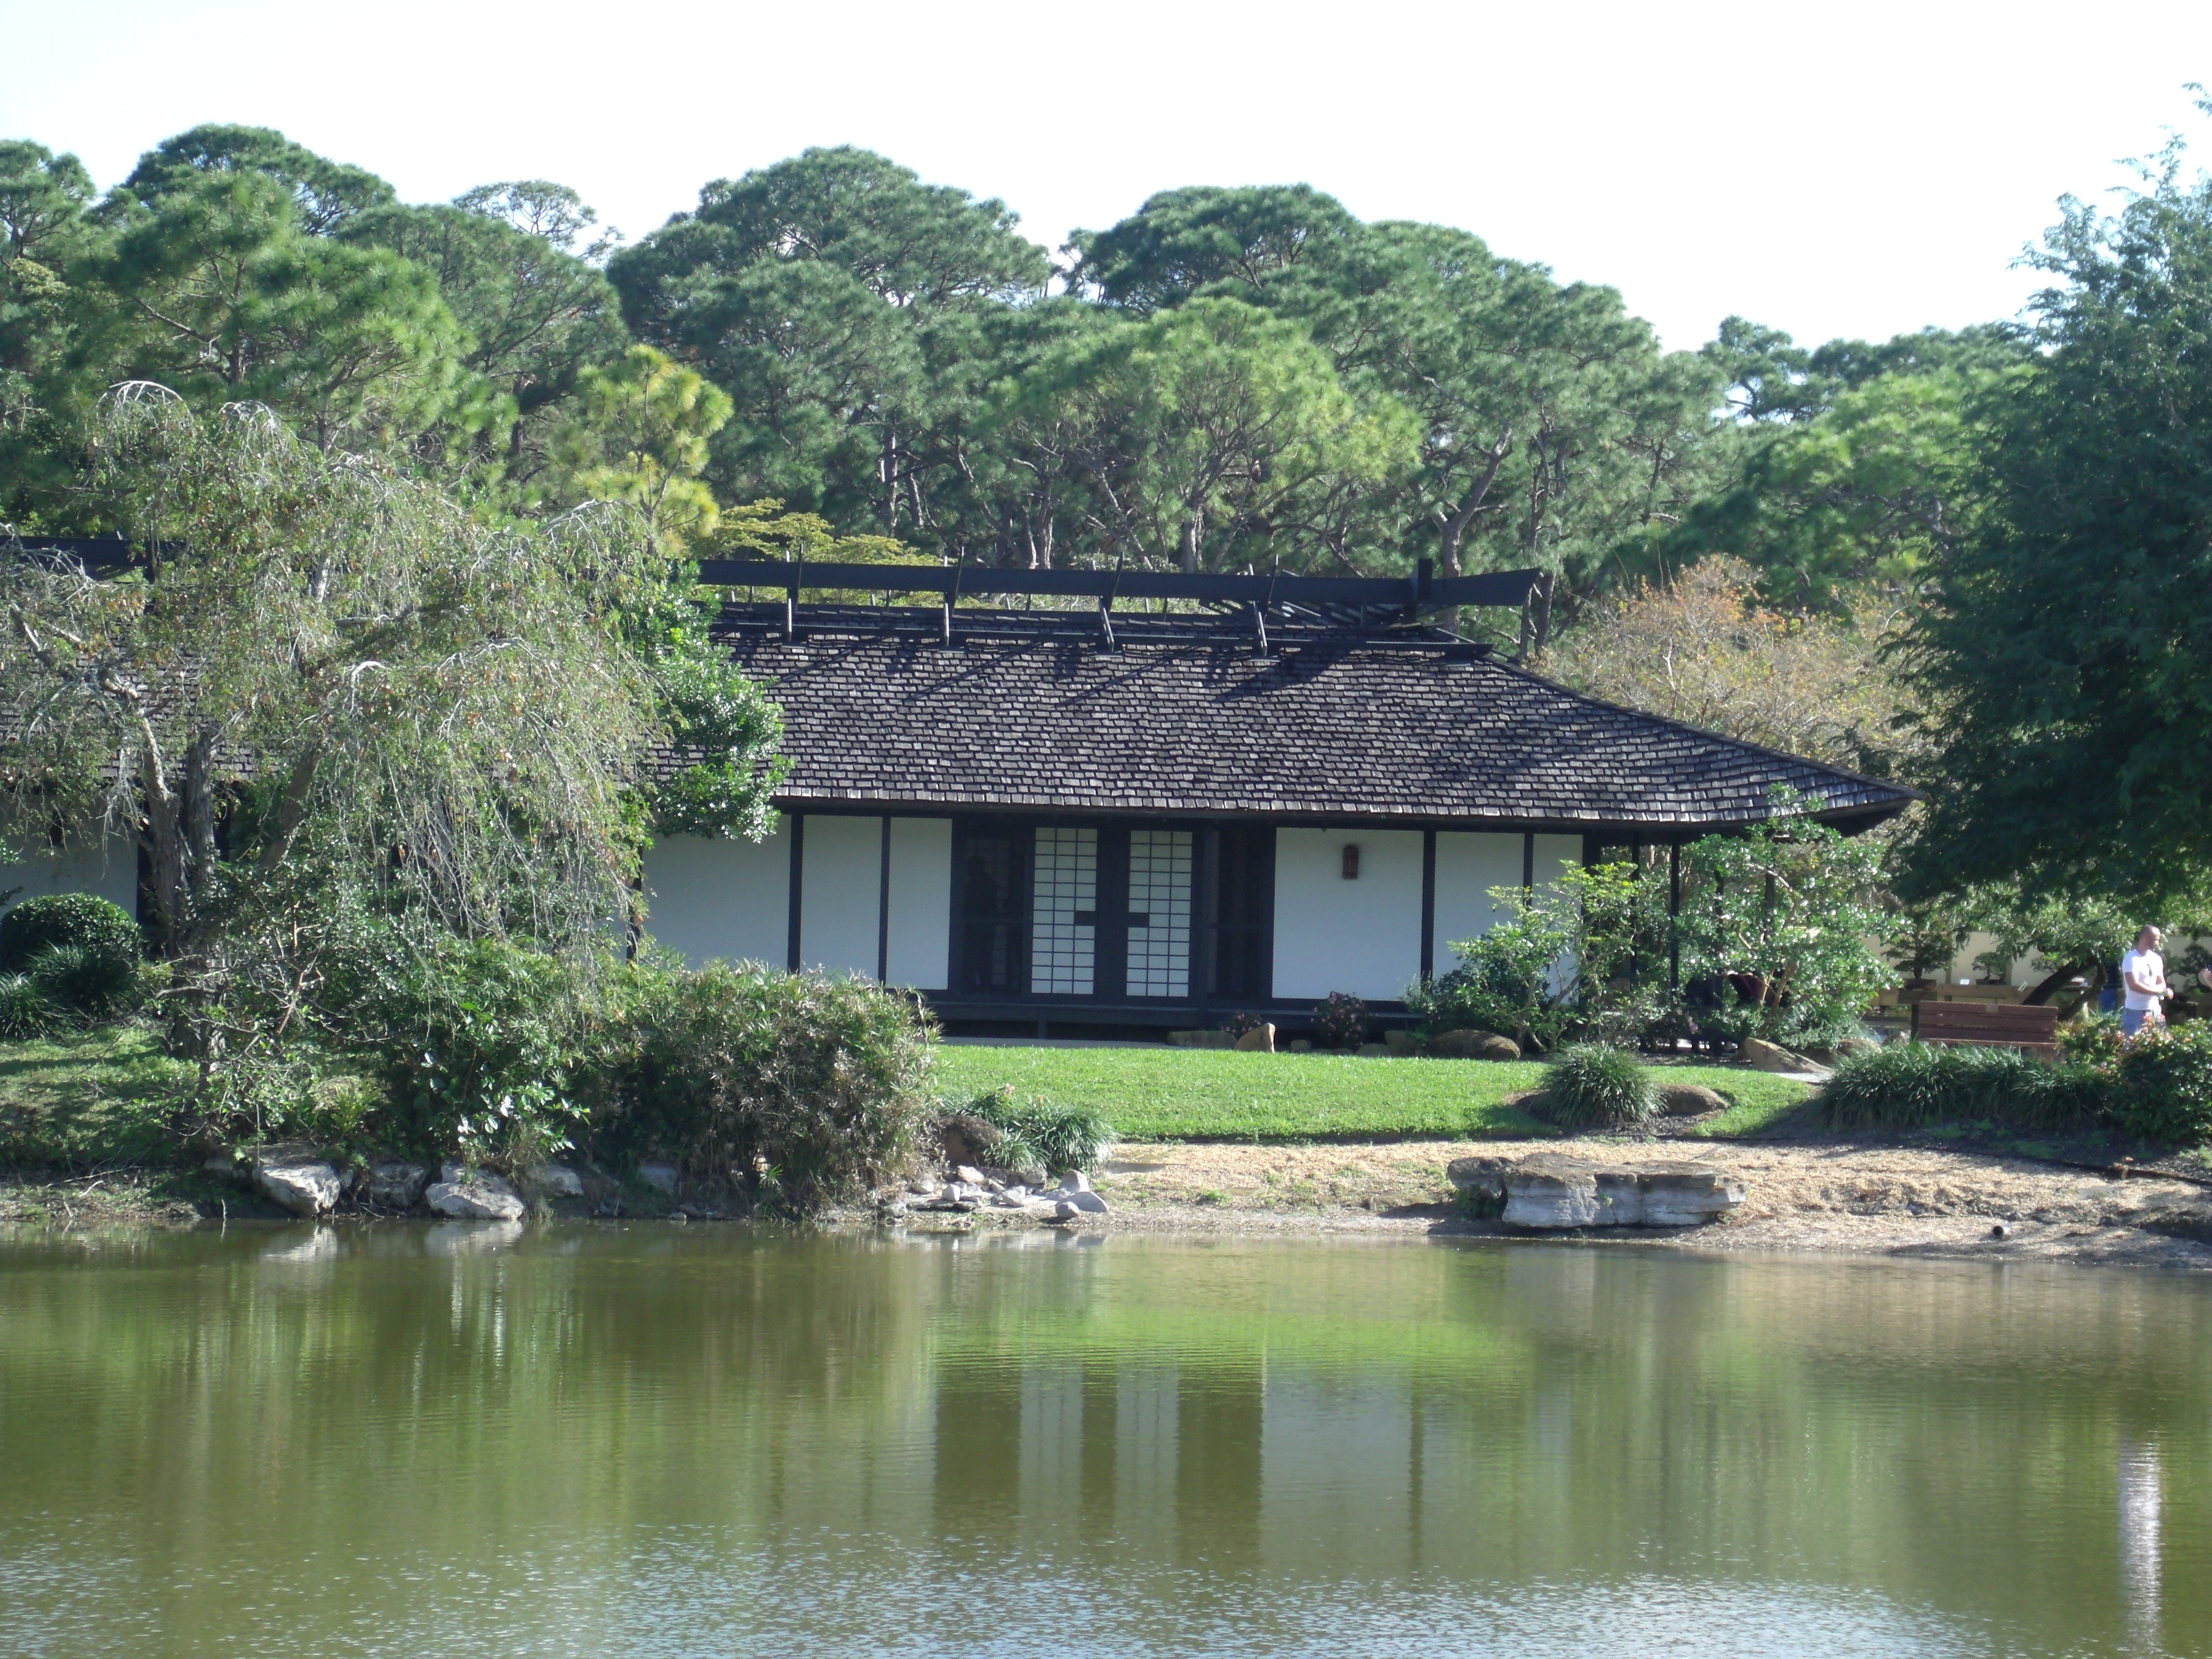
nature, outdoor, house, lake, home, river, summer, village, pond, asian, boathouse, reservoir, outside, japanese, estate, oriental, rural area